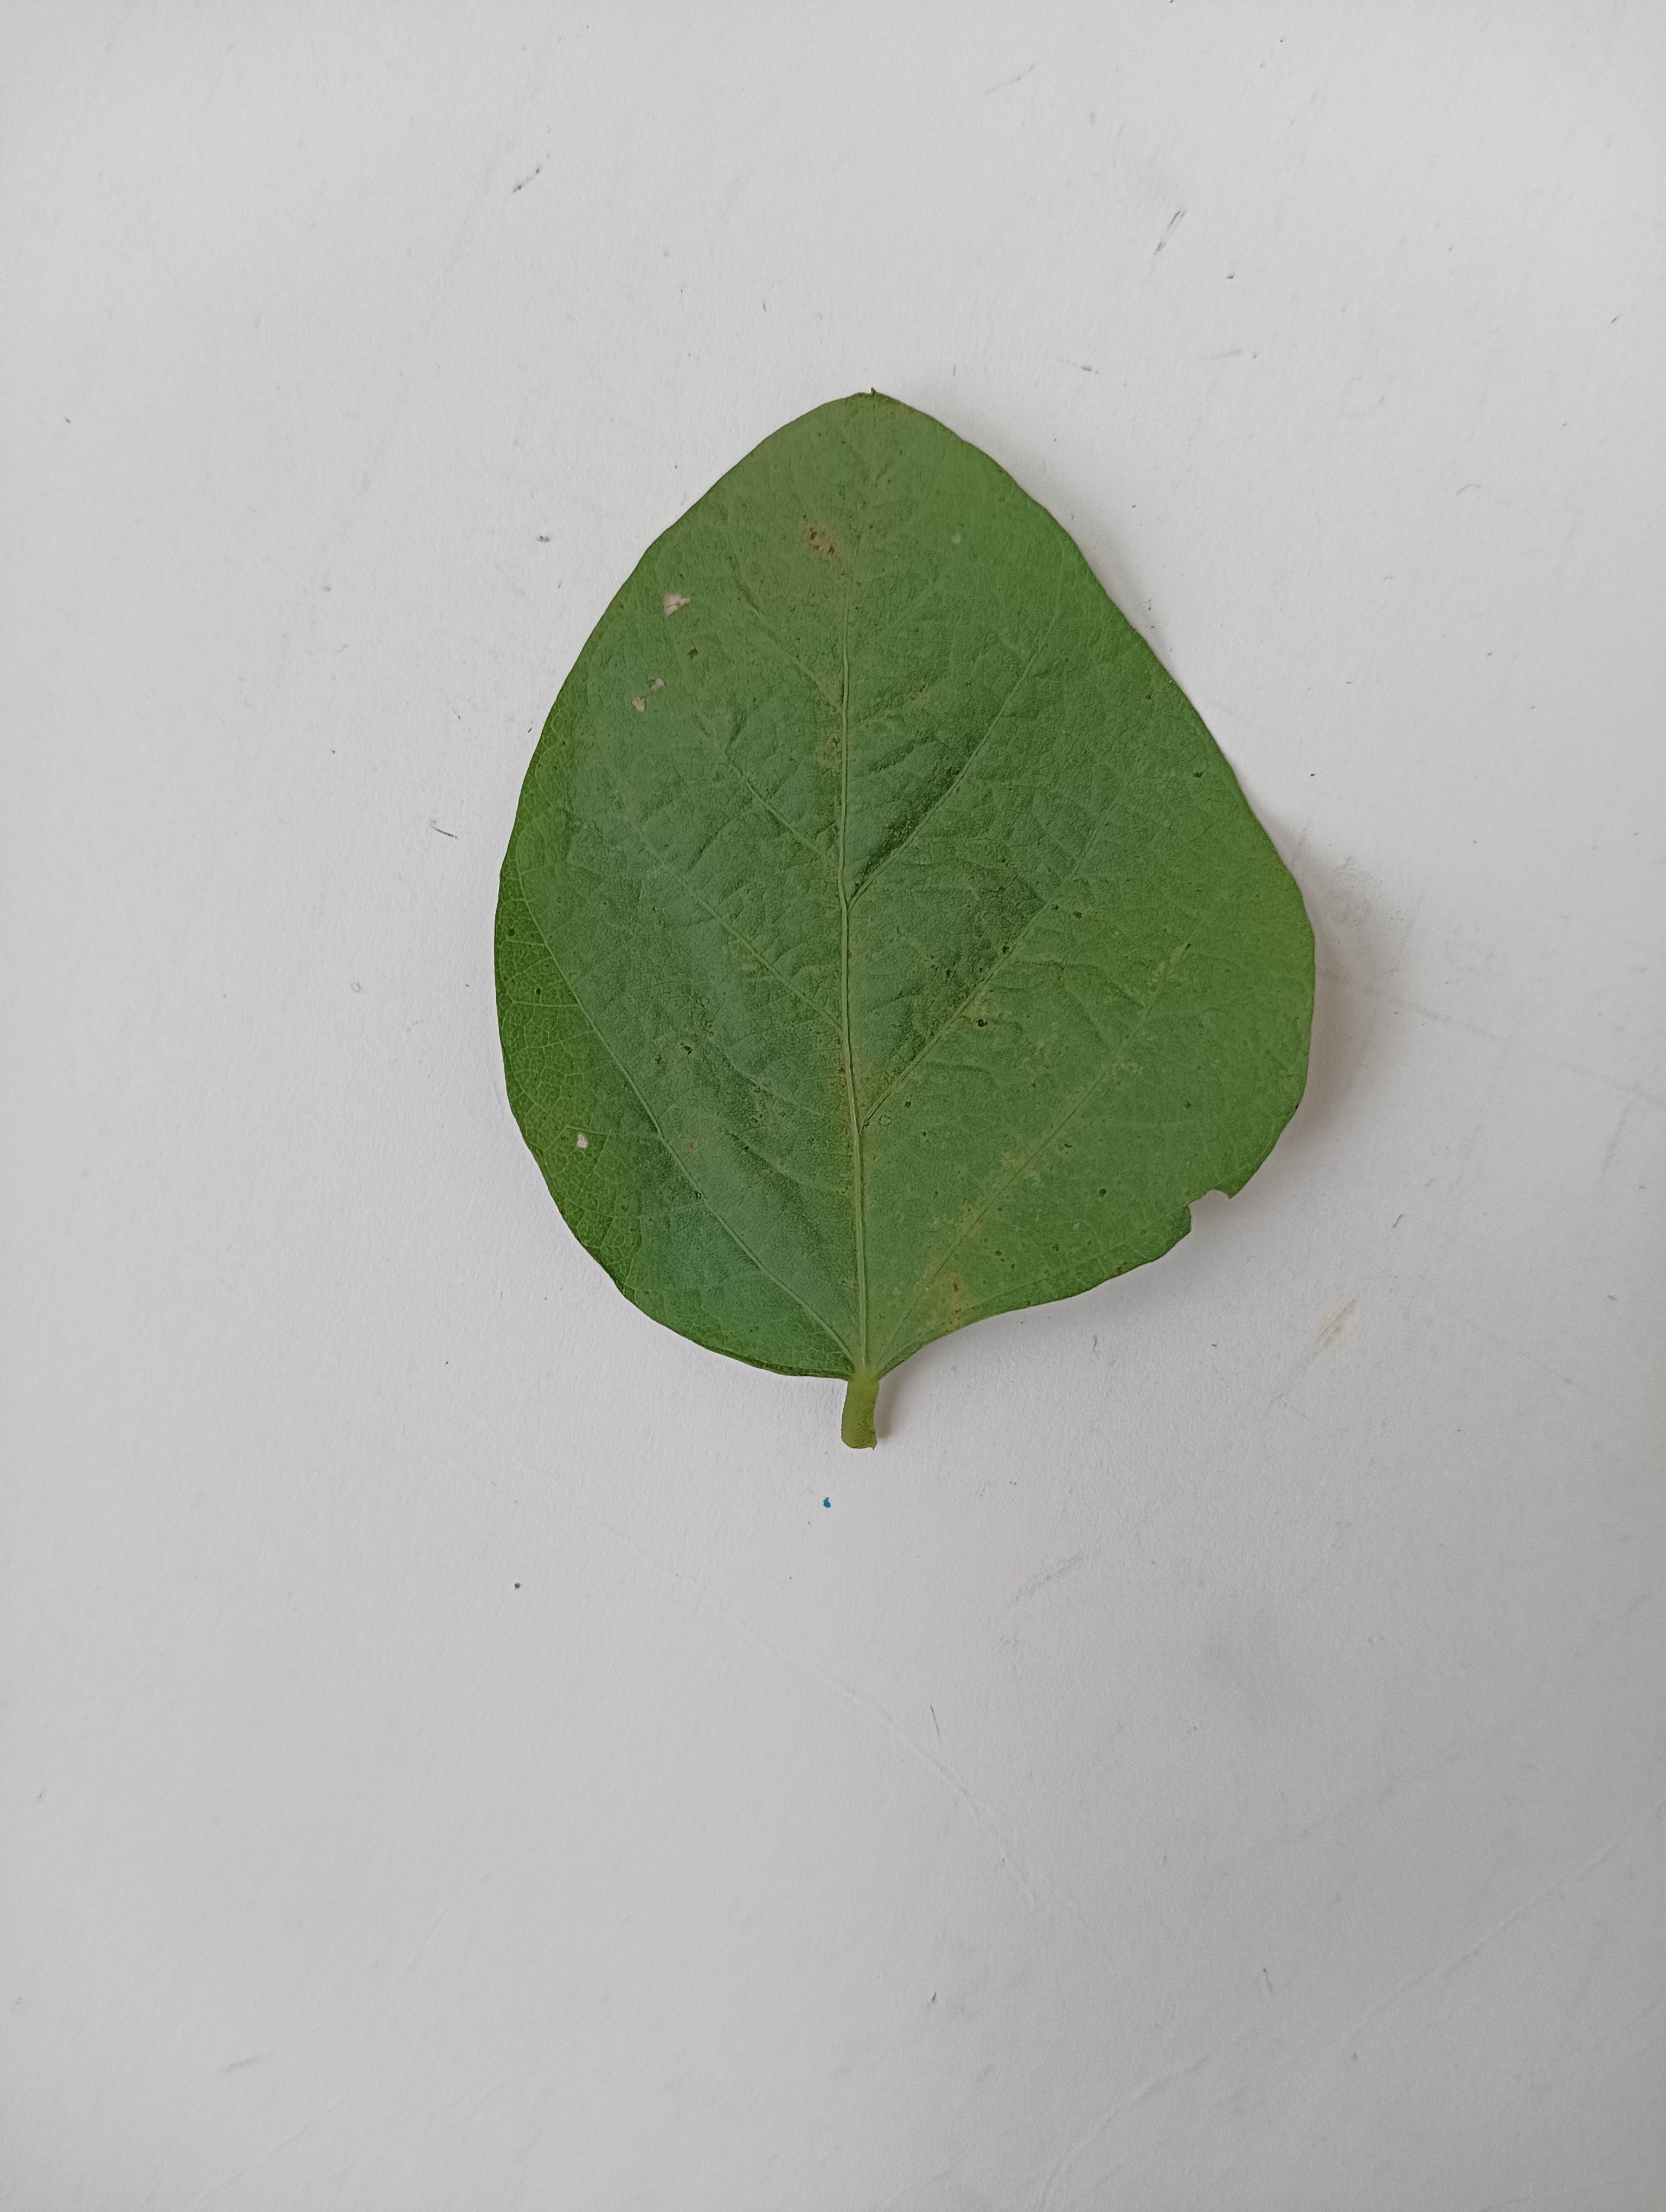
Label: Bacterial leaf Blight